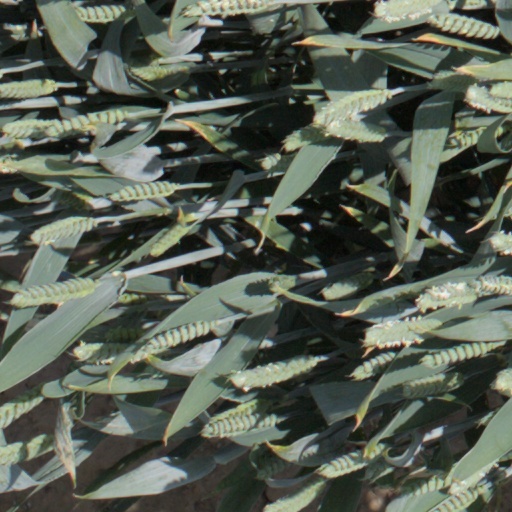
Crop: wheat